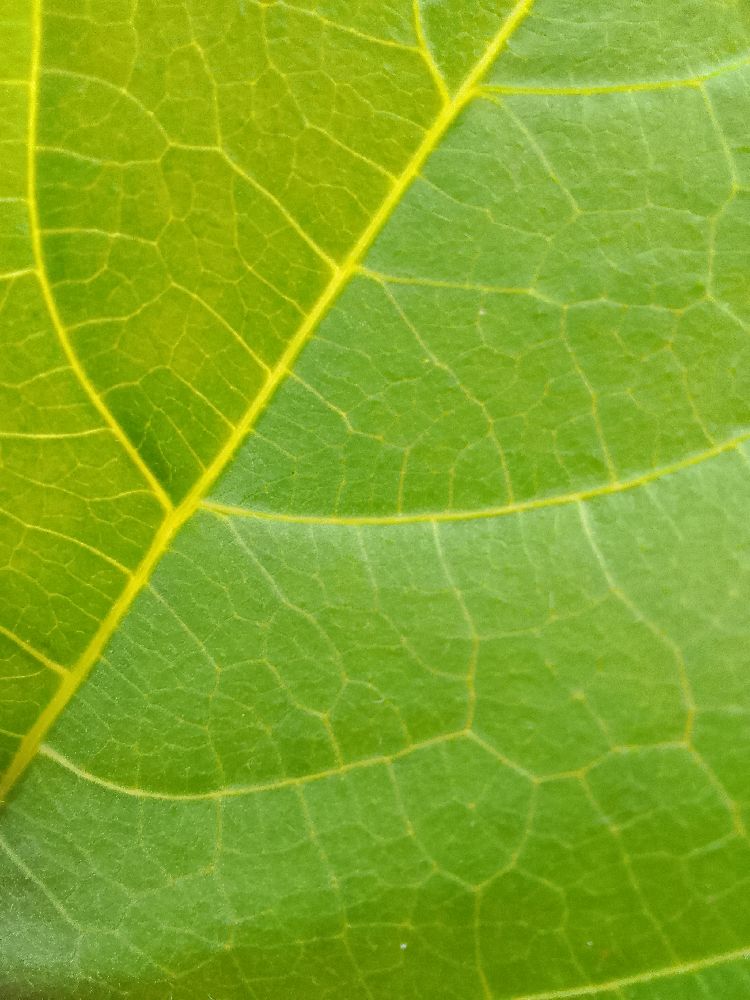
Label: healthy